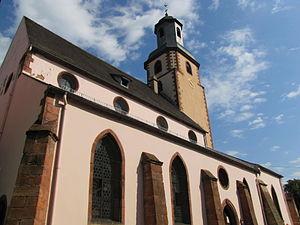
Alsace, Bas-Rhin, Église protestante de Bouxwiller (PA00084645, IA67009578).